Federico Cornaro (died 1382)

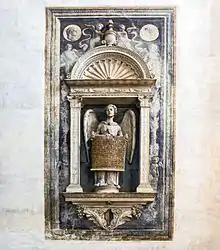
Funerary monument to Federico Cornaro in the Santa Maria Gloriosa dei Frari

Federico Cornaro or Corner (died 1382) was a 14th-century Venetian patrician, merchant and politician. In 1379, he was accounted the richest man in Venice, having become wealthy from his sugar plantations in Cyprus. He used this wealth to buy his son a marriage with the heiress of the Lordship of Argos and Nauplia in Greece, which he "de facto" ruled in their name until his death.